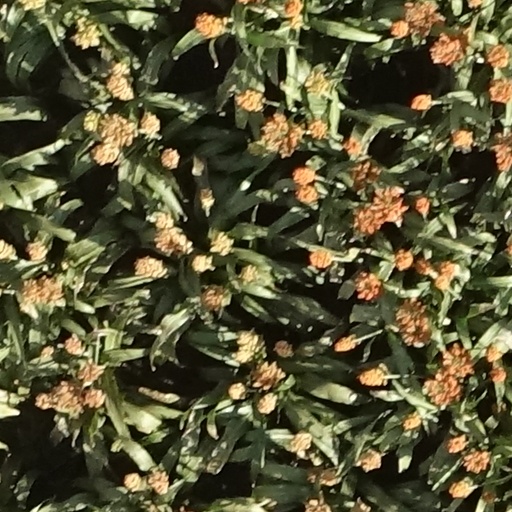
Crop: sorghum